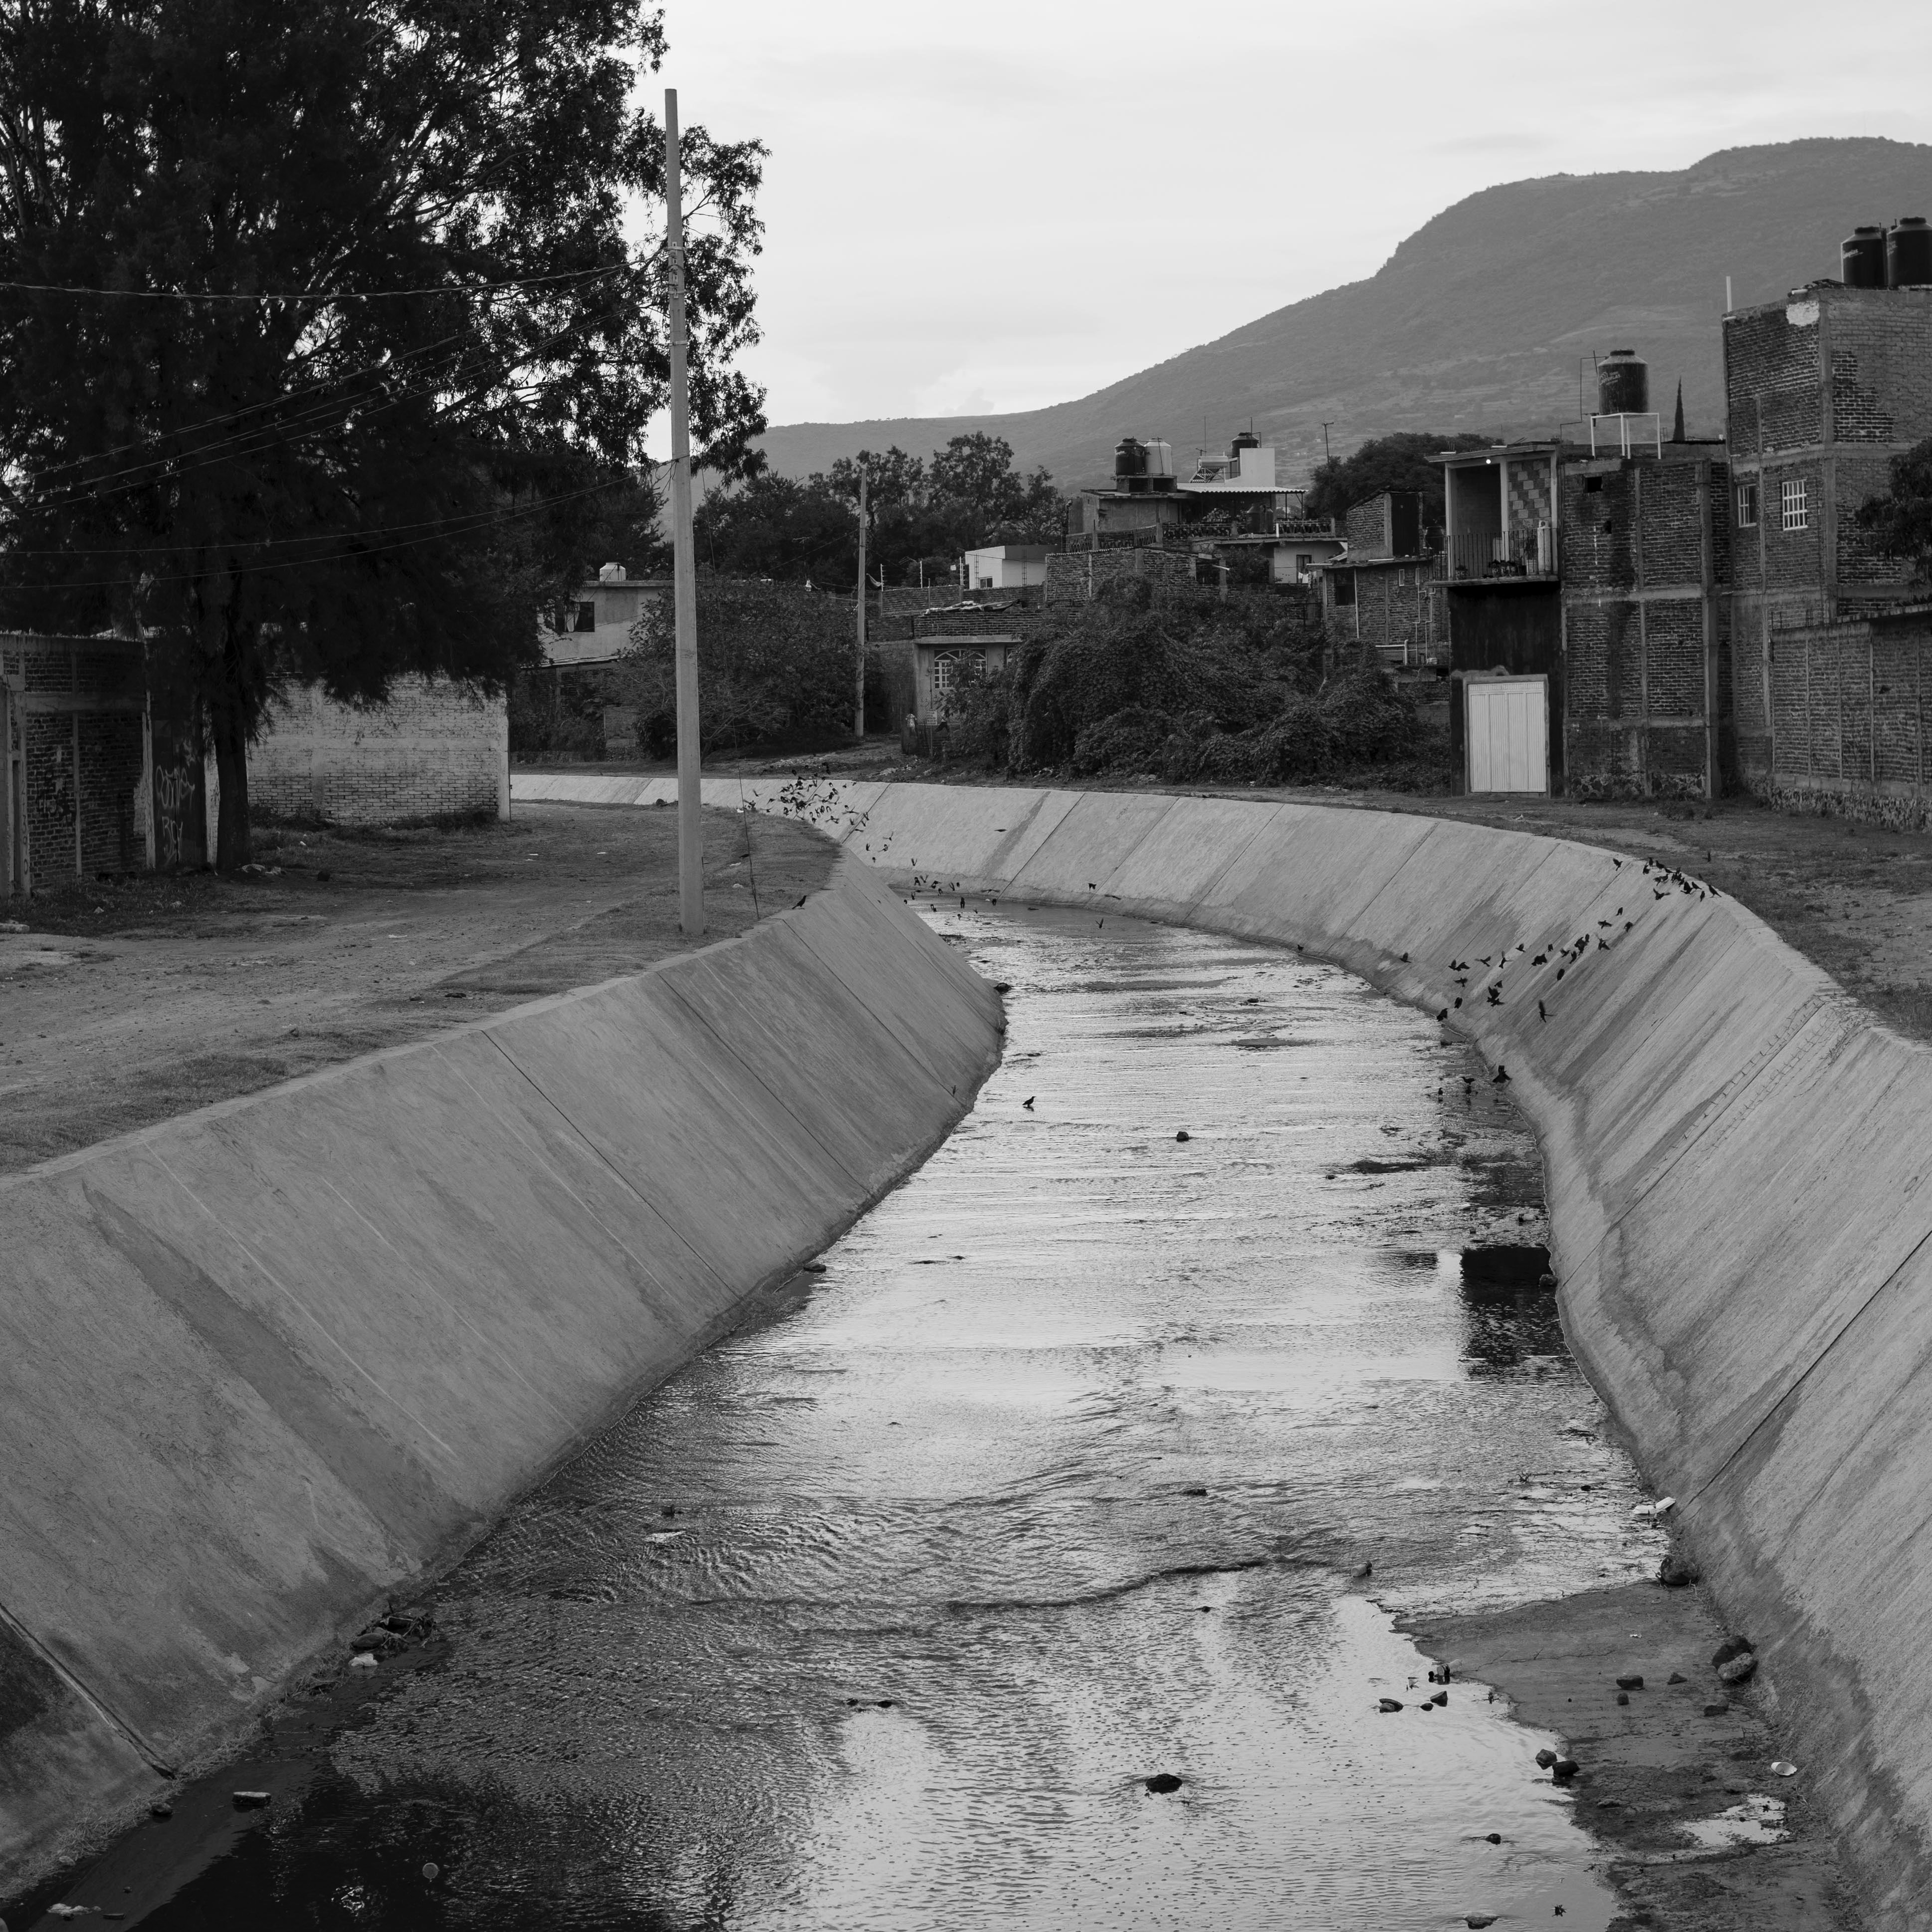
snow, winter, black and white, road, white, street, photography, black, monochrome, lane, waterway, infrastructure, shape, road surface, monochrome photography